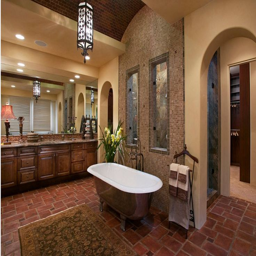
accessories and things for the bathroom on photo